Lee Garden One

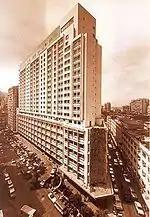
the previous building on the site - Lee Garden Hotel

The base of Lee Garden One is a shopping centre, opened in October 1997. International luxury brands include Louis Vuitton, Chanel, Hermès, Dior, Cartier, BVLGARI, Joyce Boutique, Valentino. And the 4th to 5th floors of the mall are restaurants, respectively West Villa Restaurant and An Nam.